Paul Gibson (end)

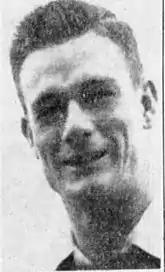
Gibson in 1946

Paul Edward "Spider" Gibson (August 25, 1924 – August 11, 1999) was an American football player who played at the end, quarterback, and defensive end positions. He played college football for NC State and professional football for the Buffalo Bills, Ottawa Rough Riders, and Hamilton Tiger-Cats.